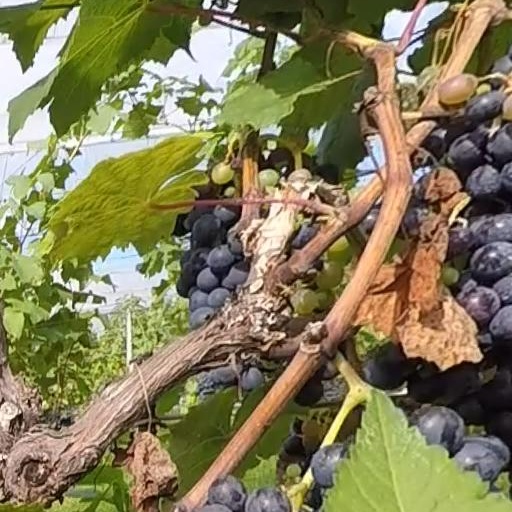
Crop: grape